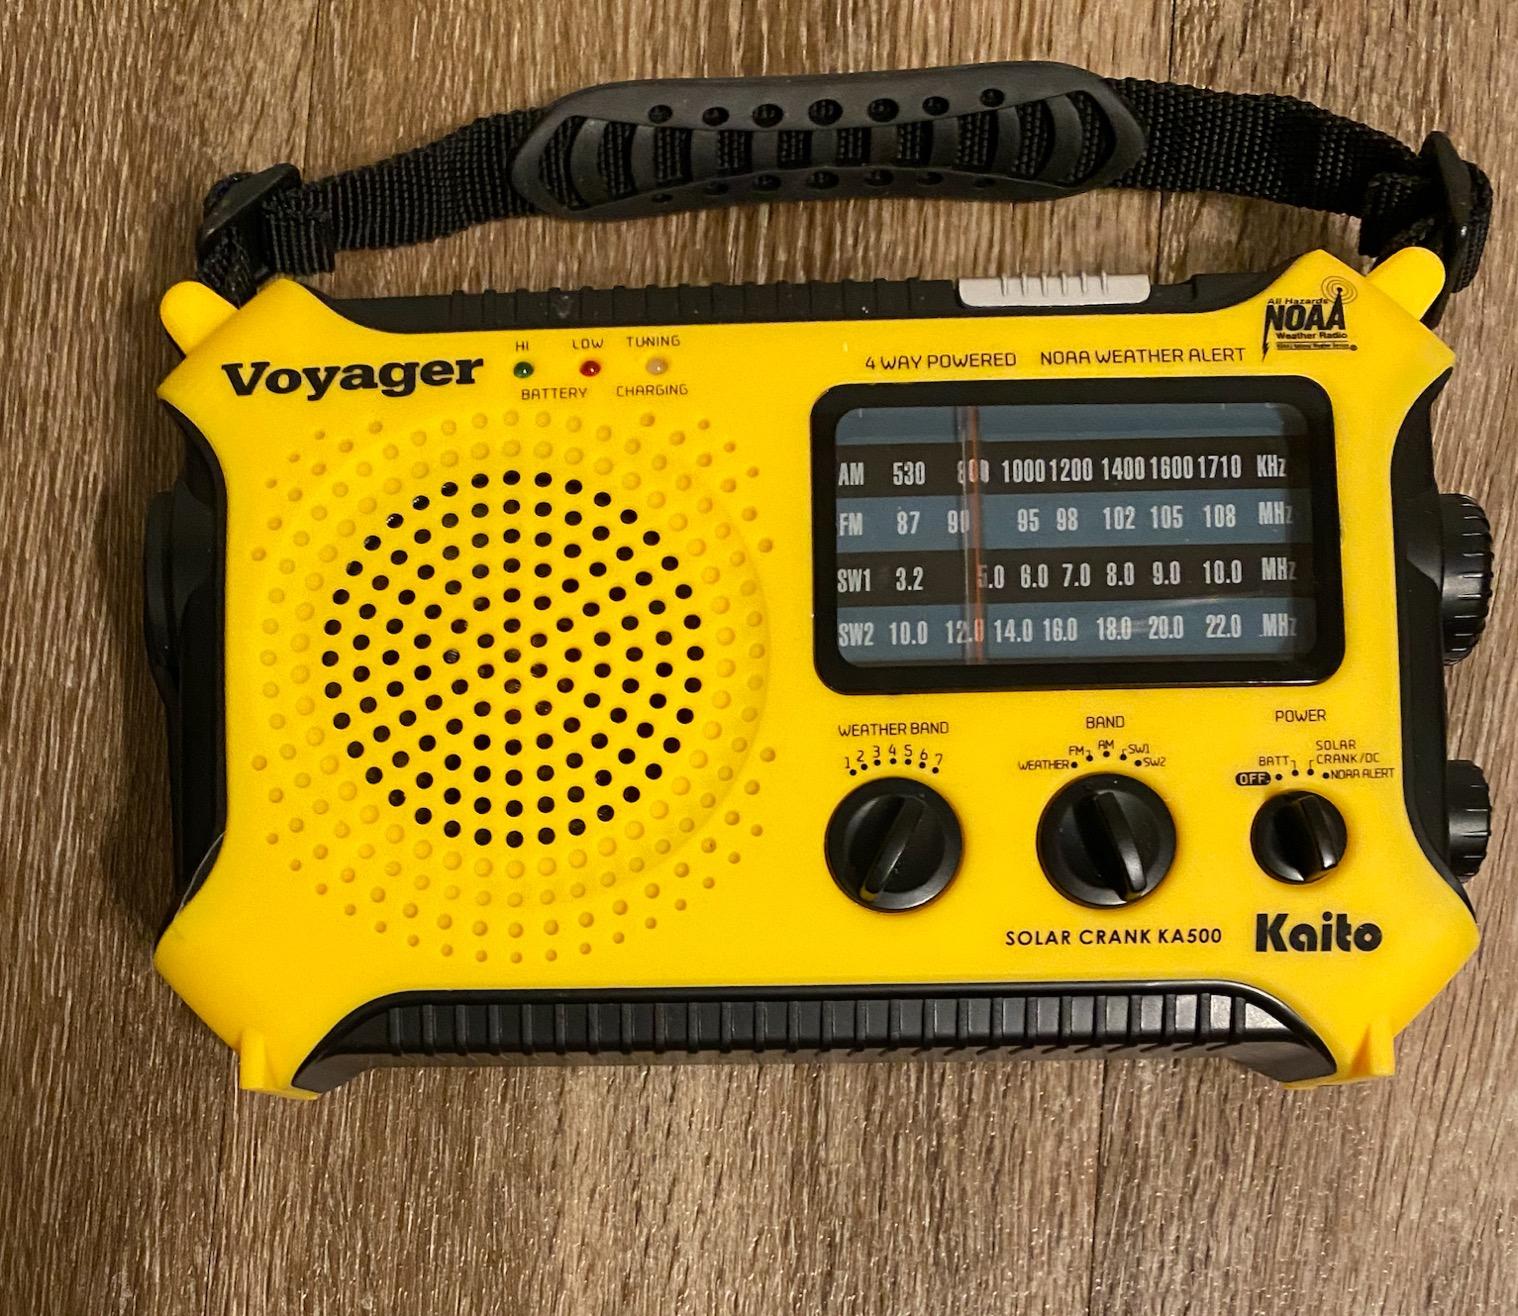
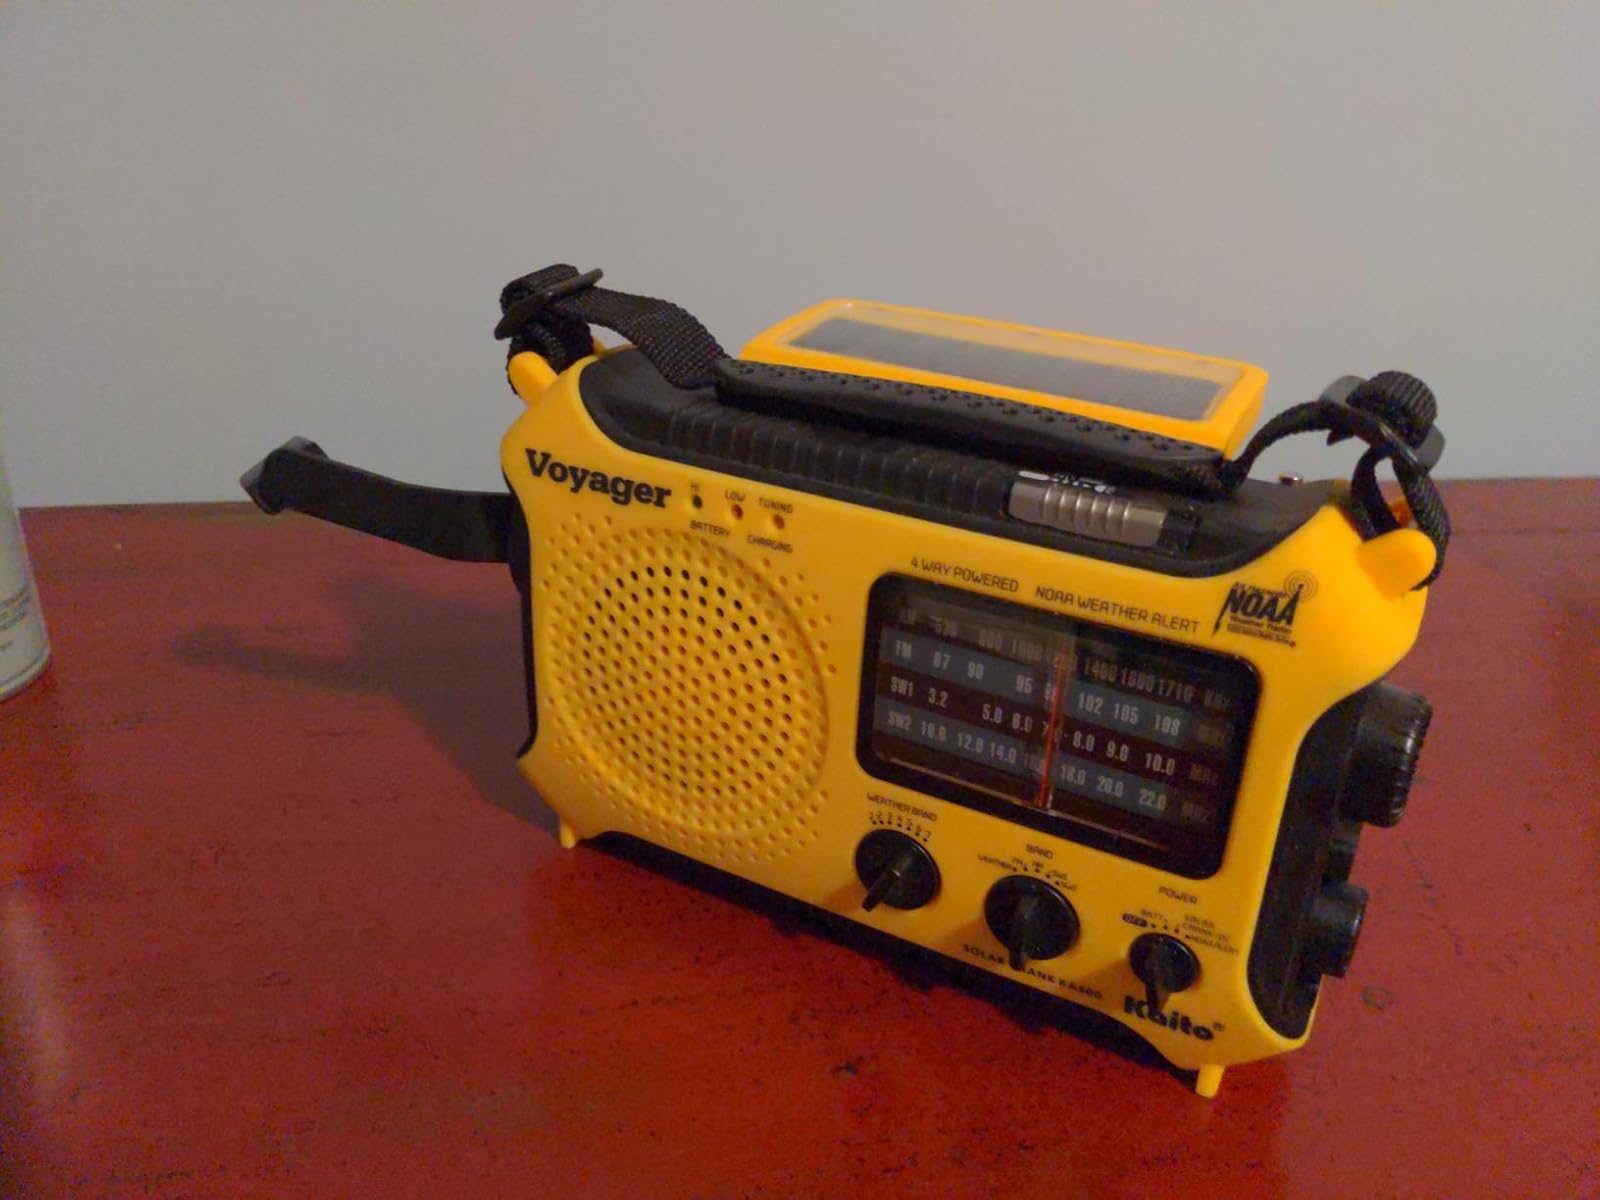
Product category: radio
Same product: yes